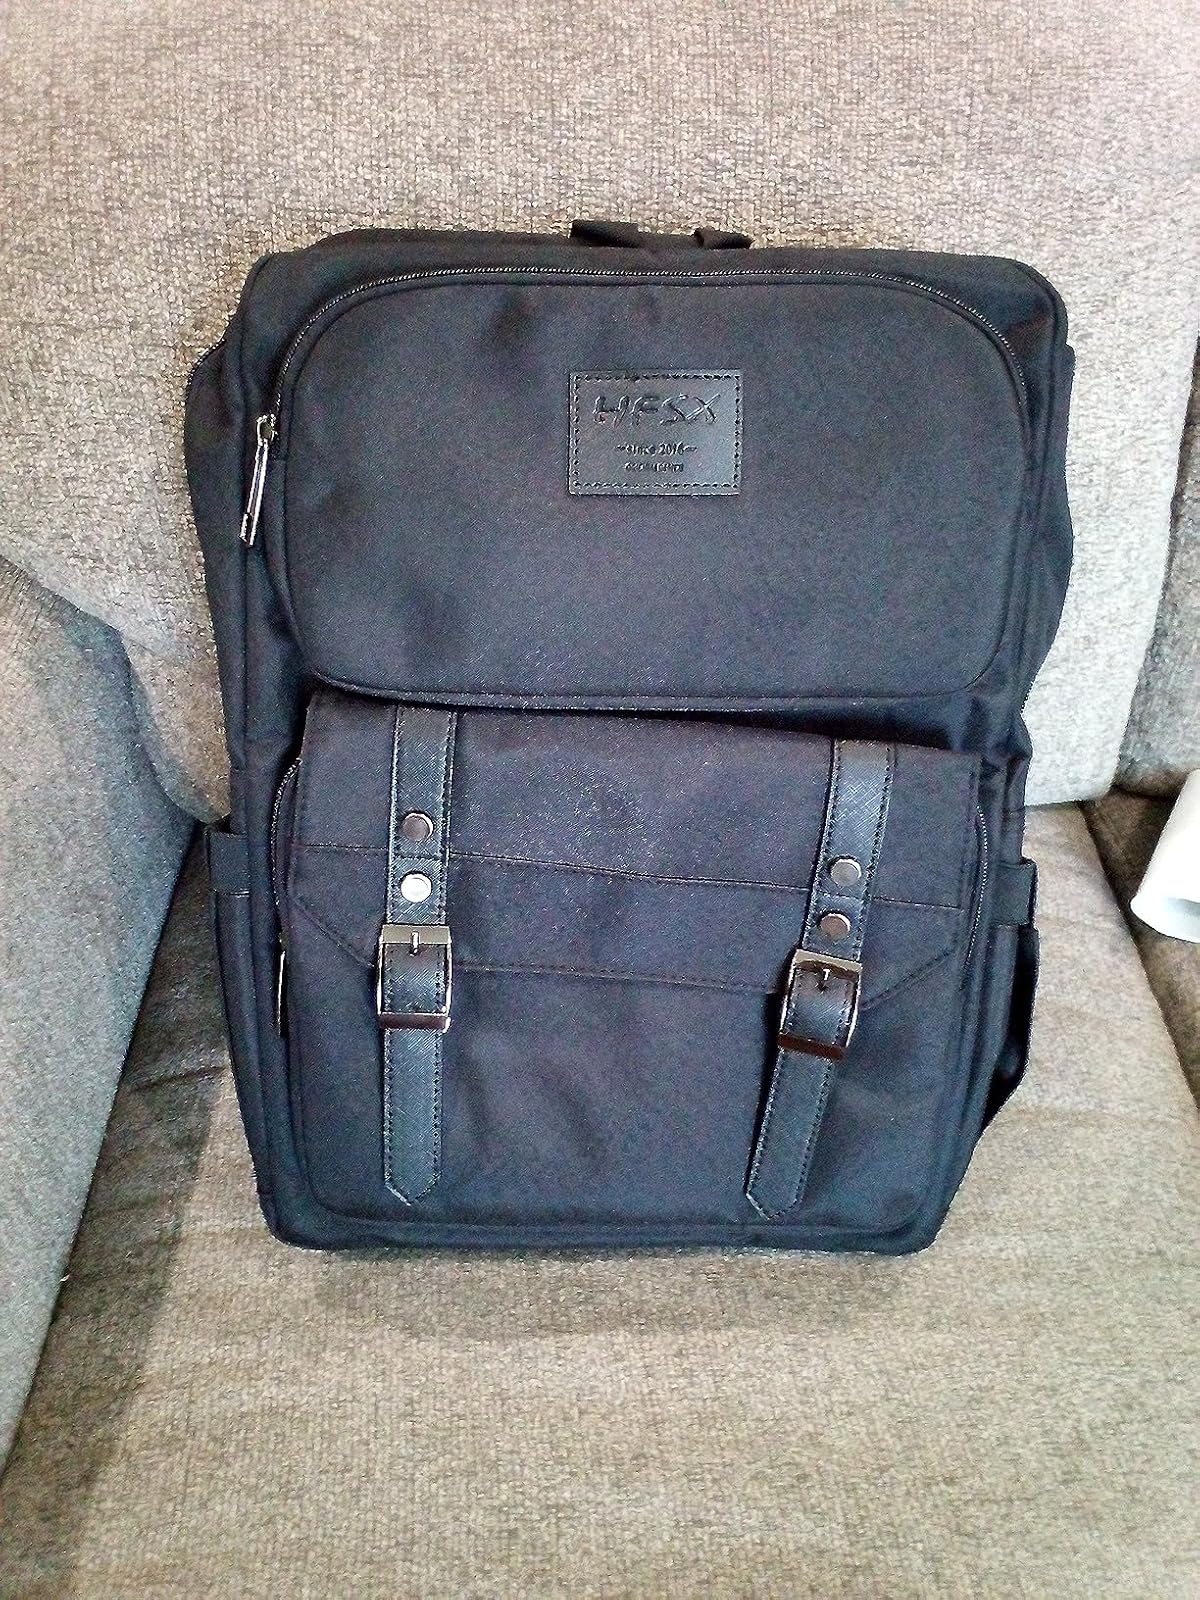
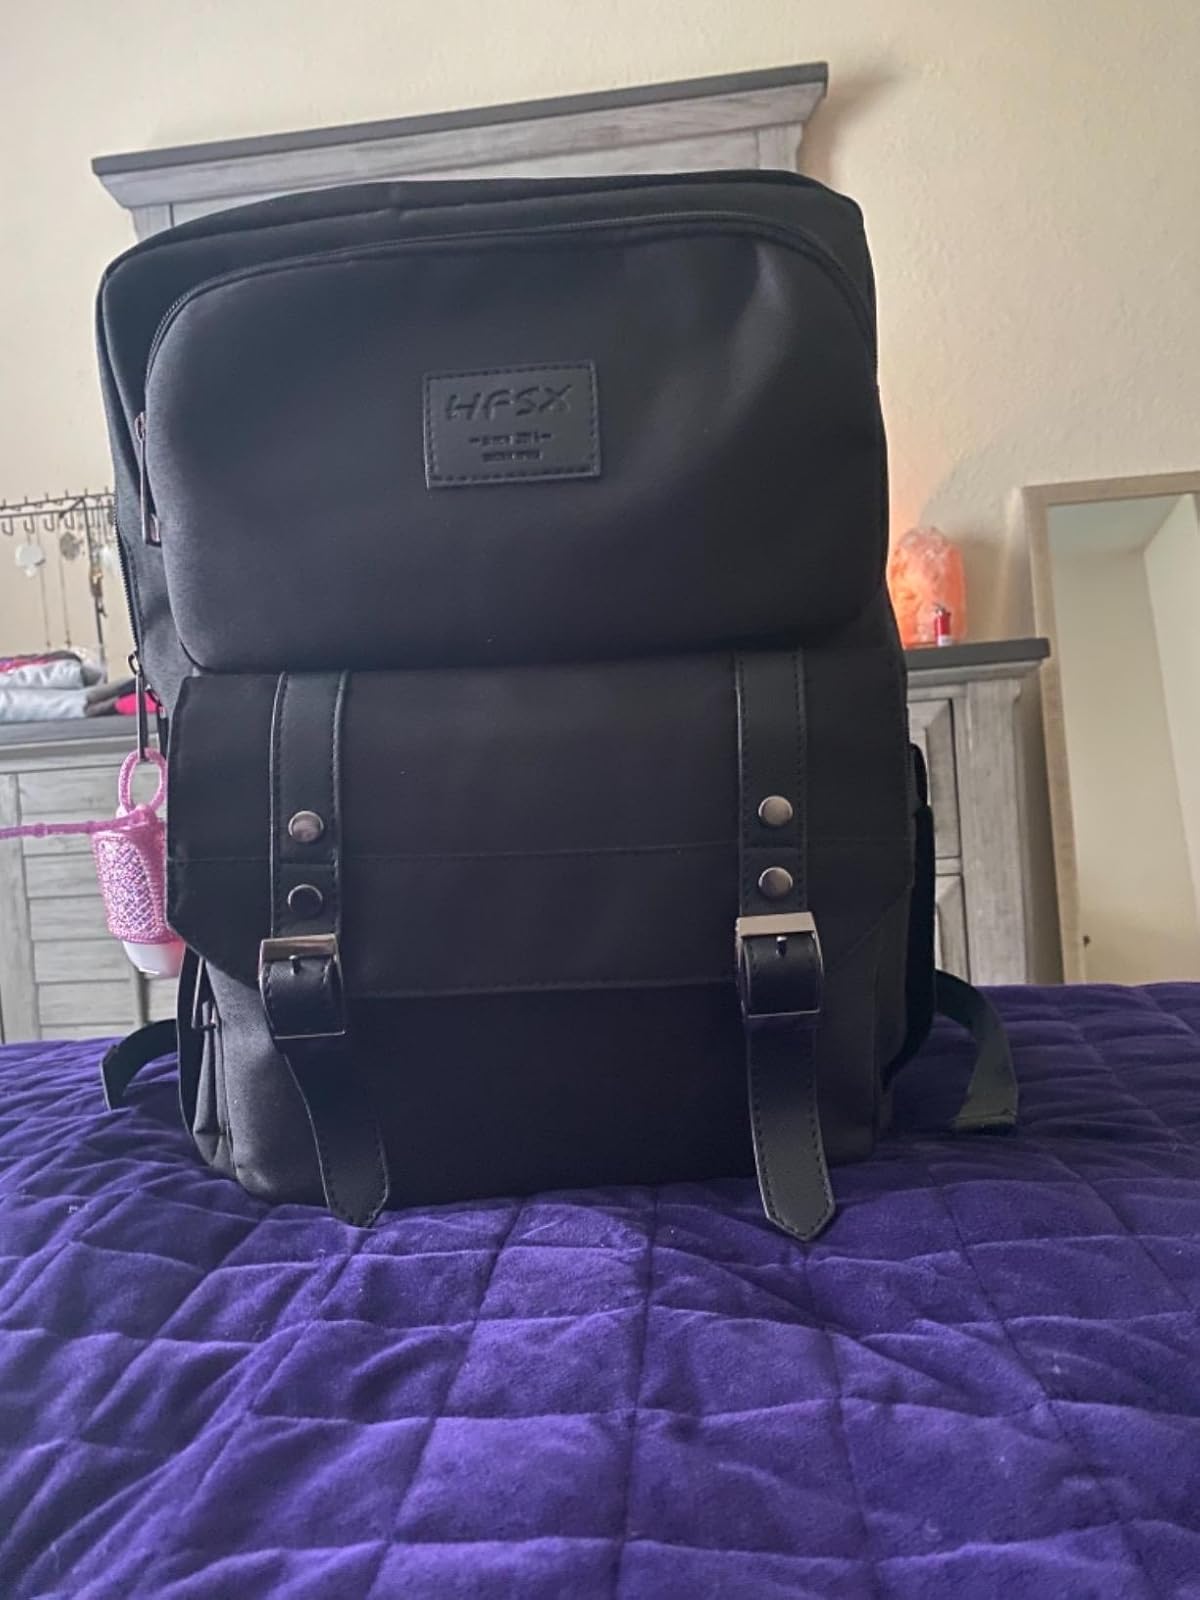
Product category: bag
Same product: yes